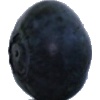
Label: blueberry